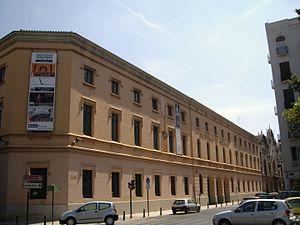
Le musée de la préhistoire de Valence est un musée de la ville de Valence qui expose des vestiges archéologiques couvrant une période allant du Paléolithique aux Wisigoths.